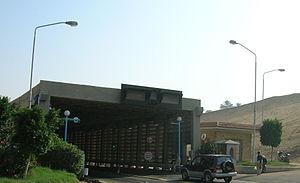
Le Tunnel Ahmed Hamdi est un tunnel routier sous le canal de Suez qui relie le Sinaï au reste de l'Égypte.
Cet article répertorie les traversées du canal de Suez comprenant des ponts et un tunnel permettant de connecté par les voies terrestres le Sinaï au reste de l'Égypte.